First Philippine Republic

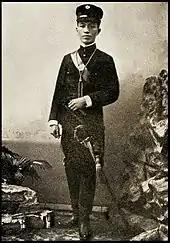

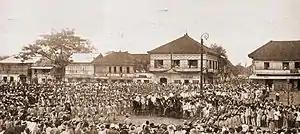

In 1896, the Philippine Revolution began against Spanish colonial rule. In 1897, Philippine forces led by Aguinaldo signed a ceasefire with the Spanish authorities and Aguinaldo and other leaders went into exile in Hong Kong. In April 1898, the Spanish–American War broke out. The U.S. Navy's Asiatic Squadron, then in Hong Kong, sailed to the Philippines to engage the Spanish naval forces. On May 1, 1898, the U.S. Navy decisively defeated the Spanish Naval force and blockaded Manila Bay. The American naval commander, lacking forces to conduct land operations following his unexpectedly complete victory, returned Aguinaldo and a number of other revolutionary exiles to the Philippines from Hong Kong.Aguinaldo arrived in the Philippines on May 24 and on that date, proclaimed a dictatorial government, rekindling the Philippine Revolution (formally established by decree on June 18). On June 12, he issued the Philippine Declaration of Independence from Spain at his ancestral home in Cavite. He established a revolutionary government on June 23, under which the partly-elected and partly-appointed Malolos Congress convened on September 15 to write a constitution.